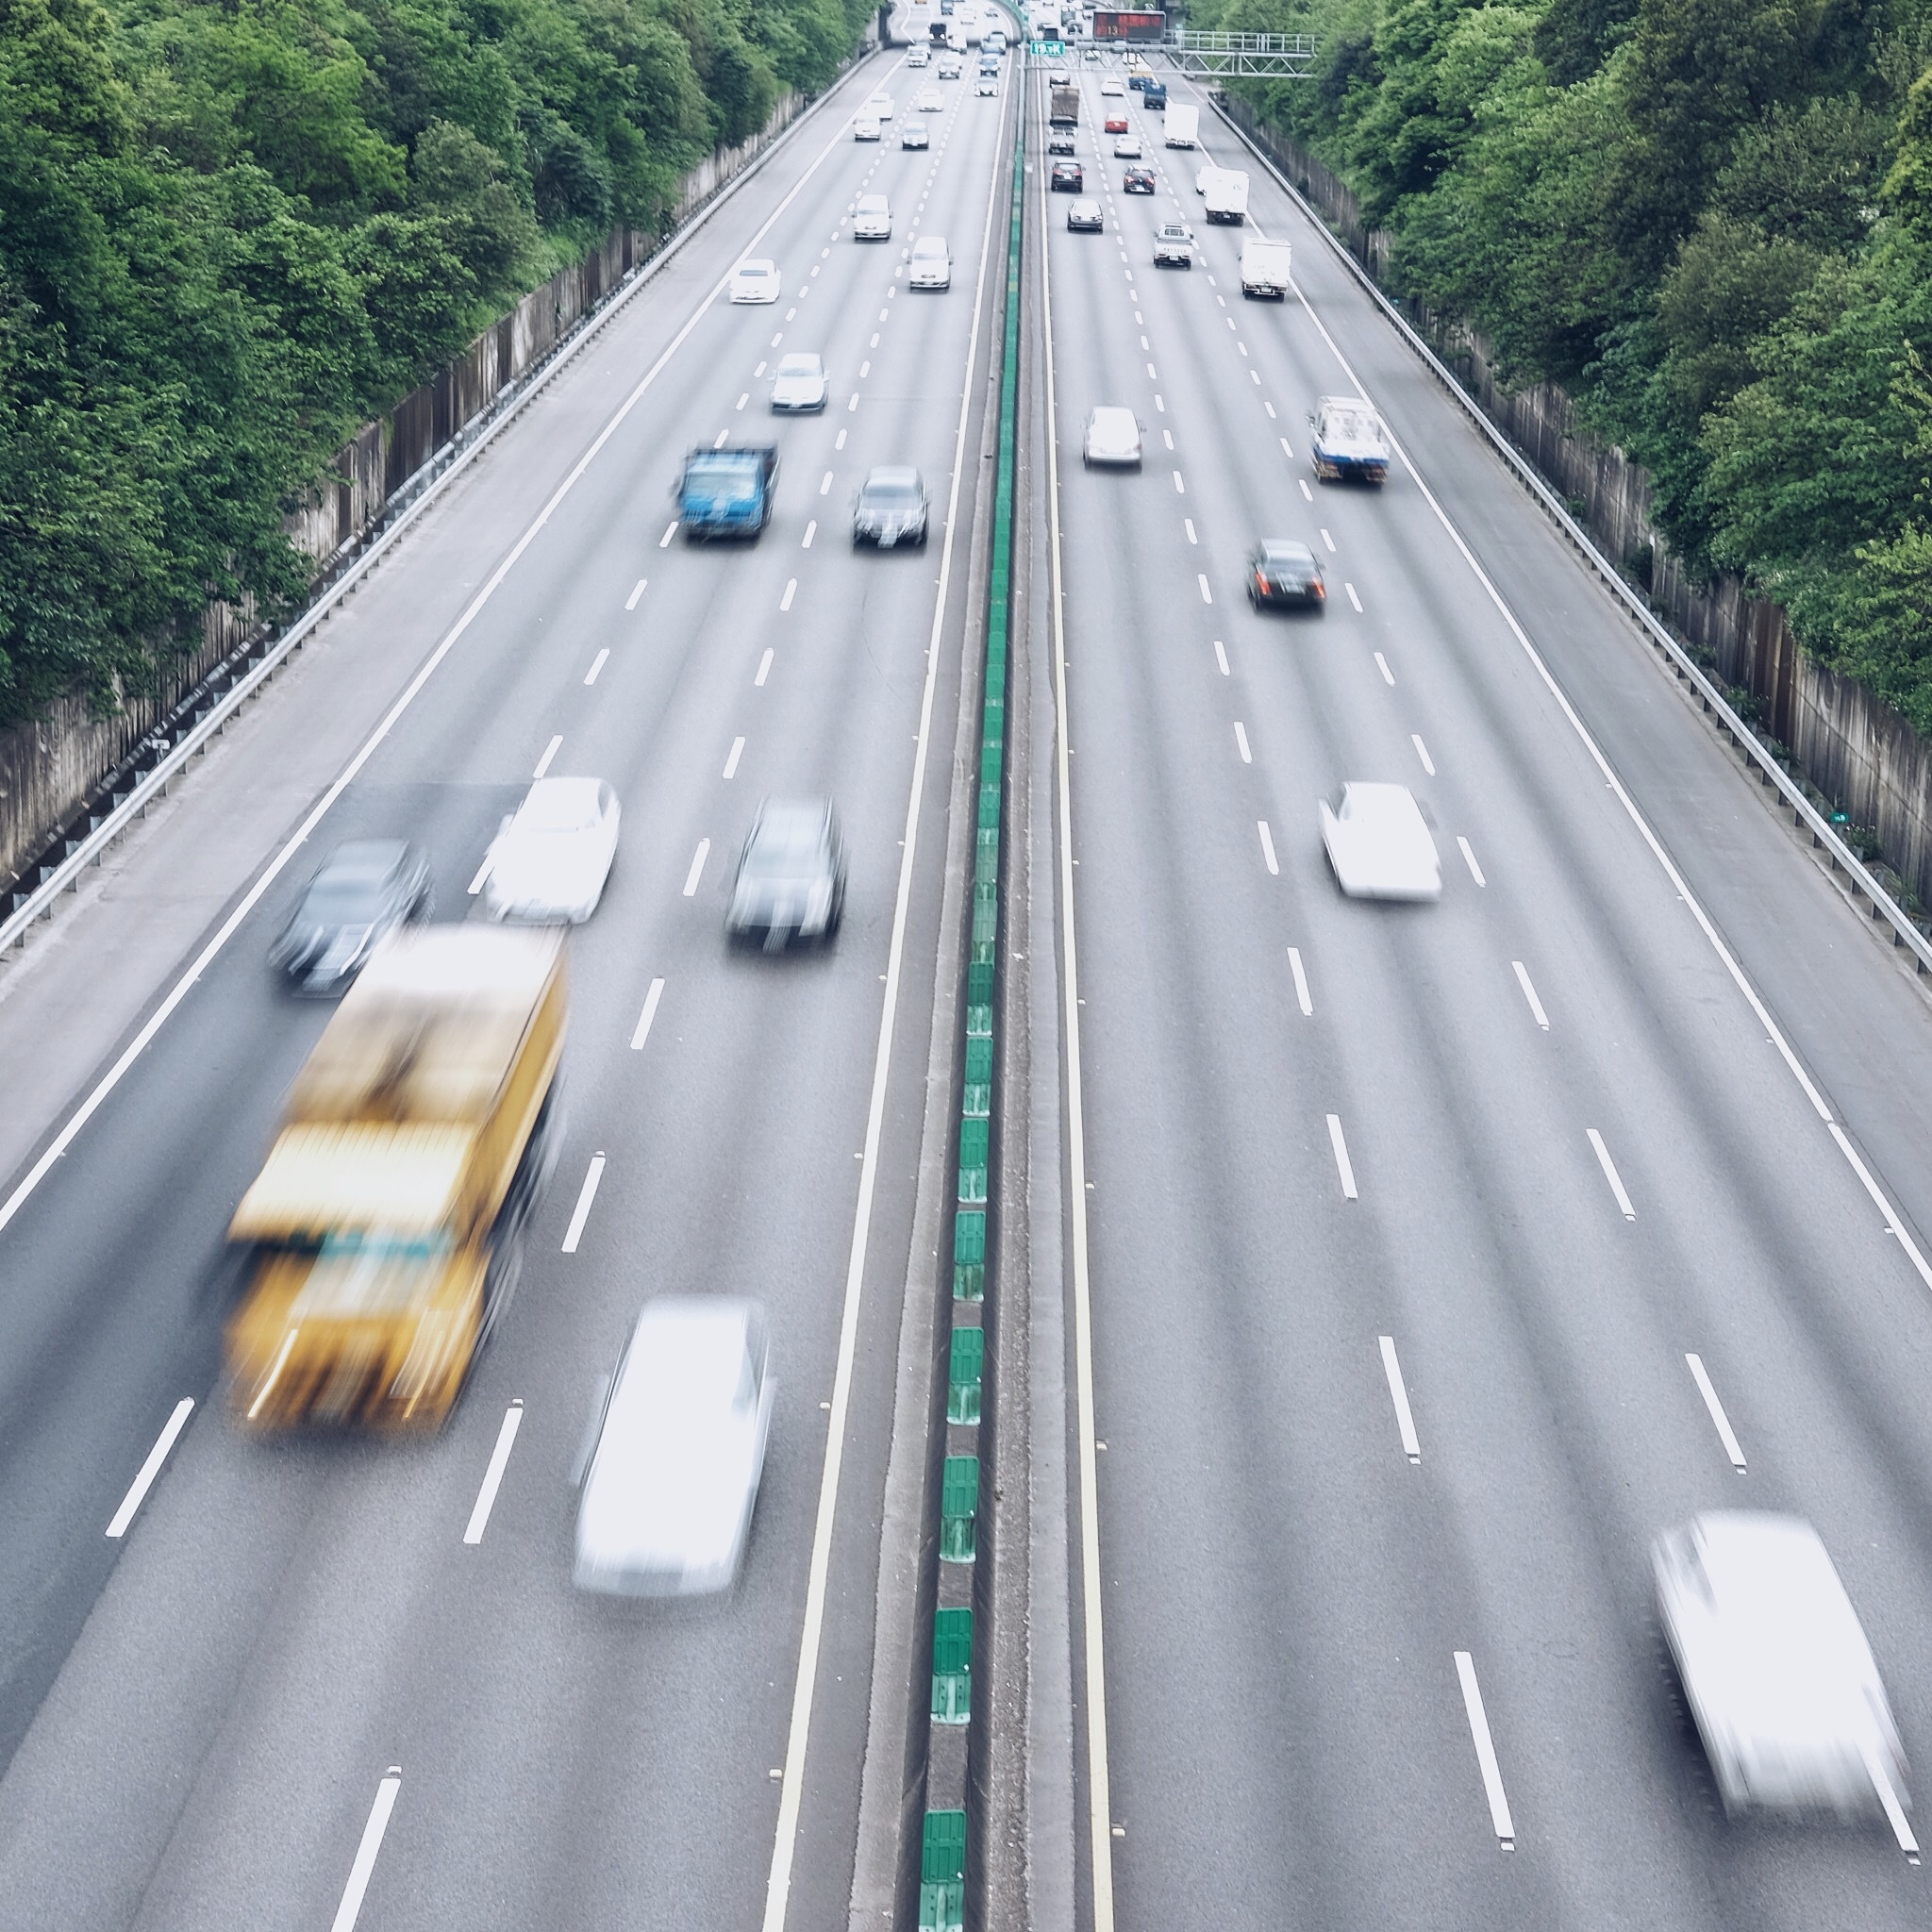
track, road, bridge, traffic, highway, overpass, asphalt, transport, lane, shoulder, public transport, infrastructure, junction, nonbuilding structure, controlled access highway